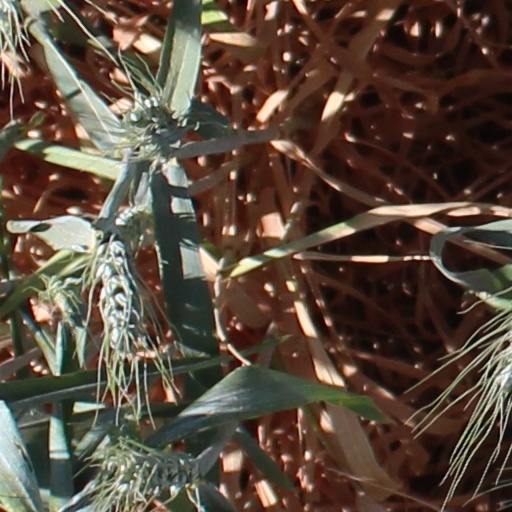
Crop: wheat